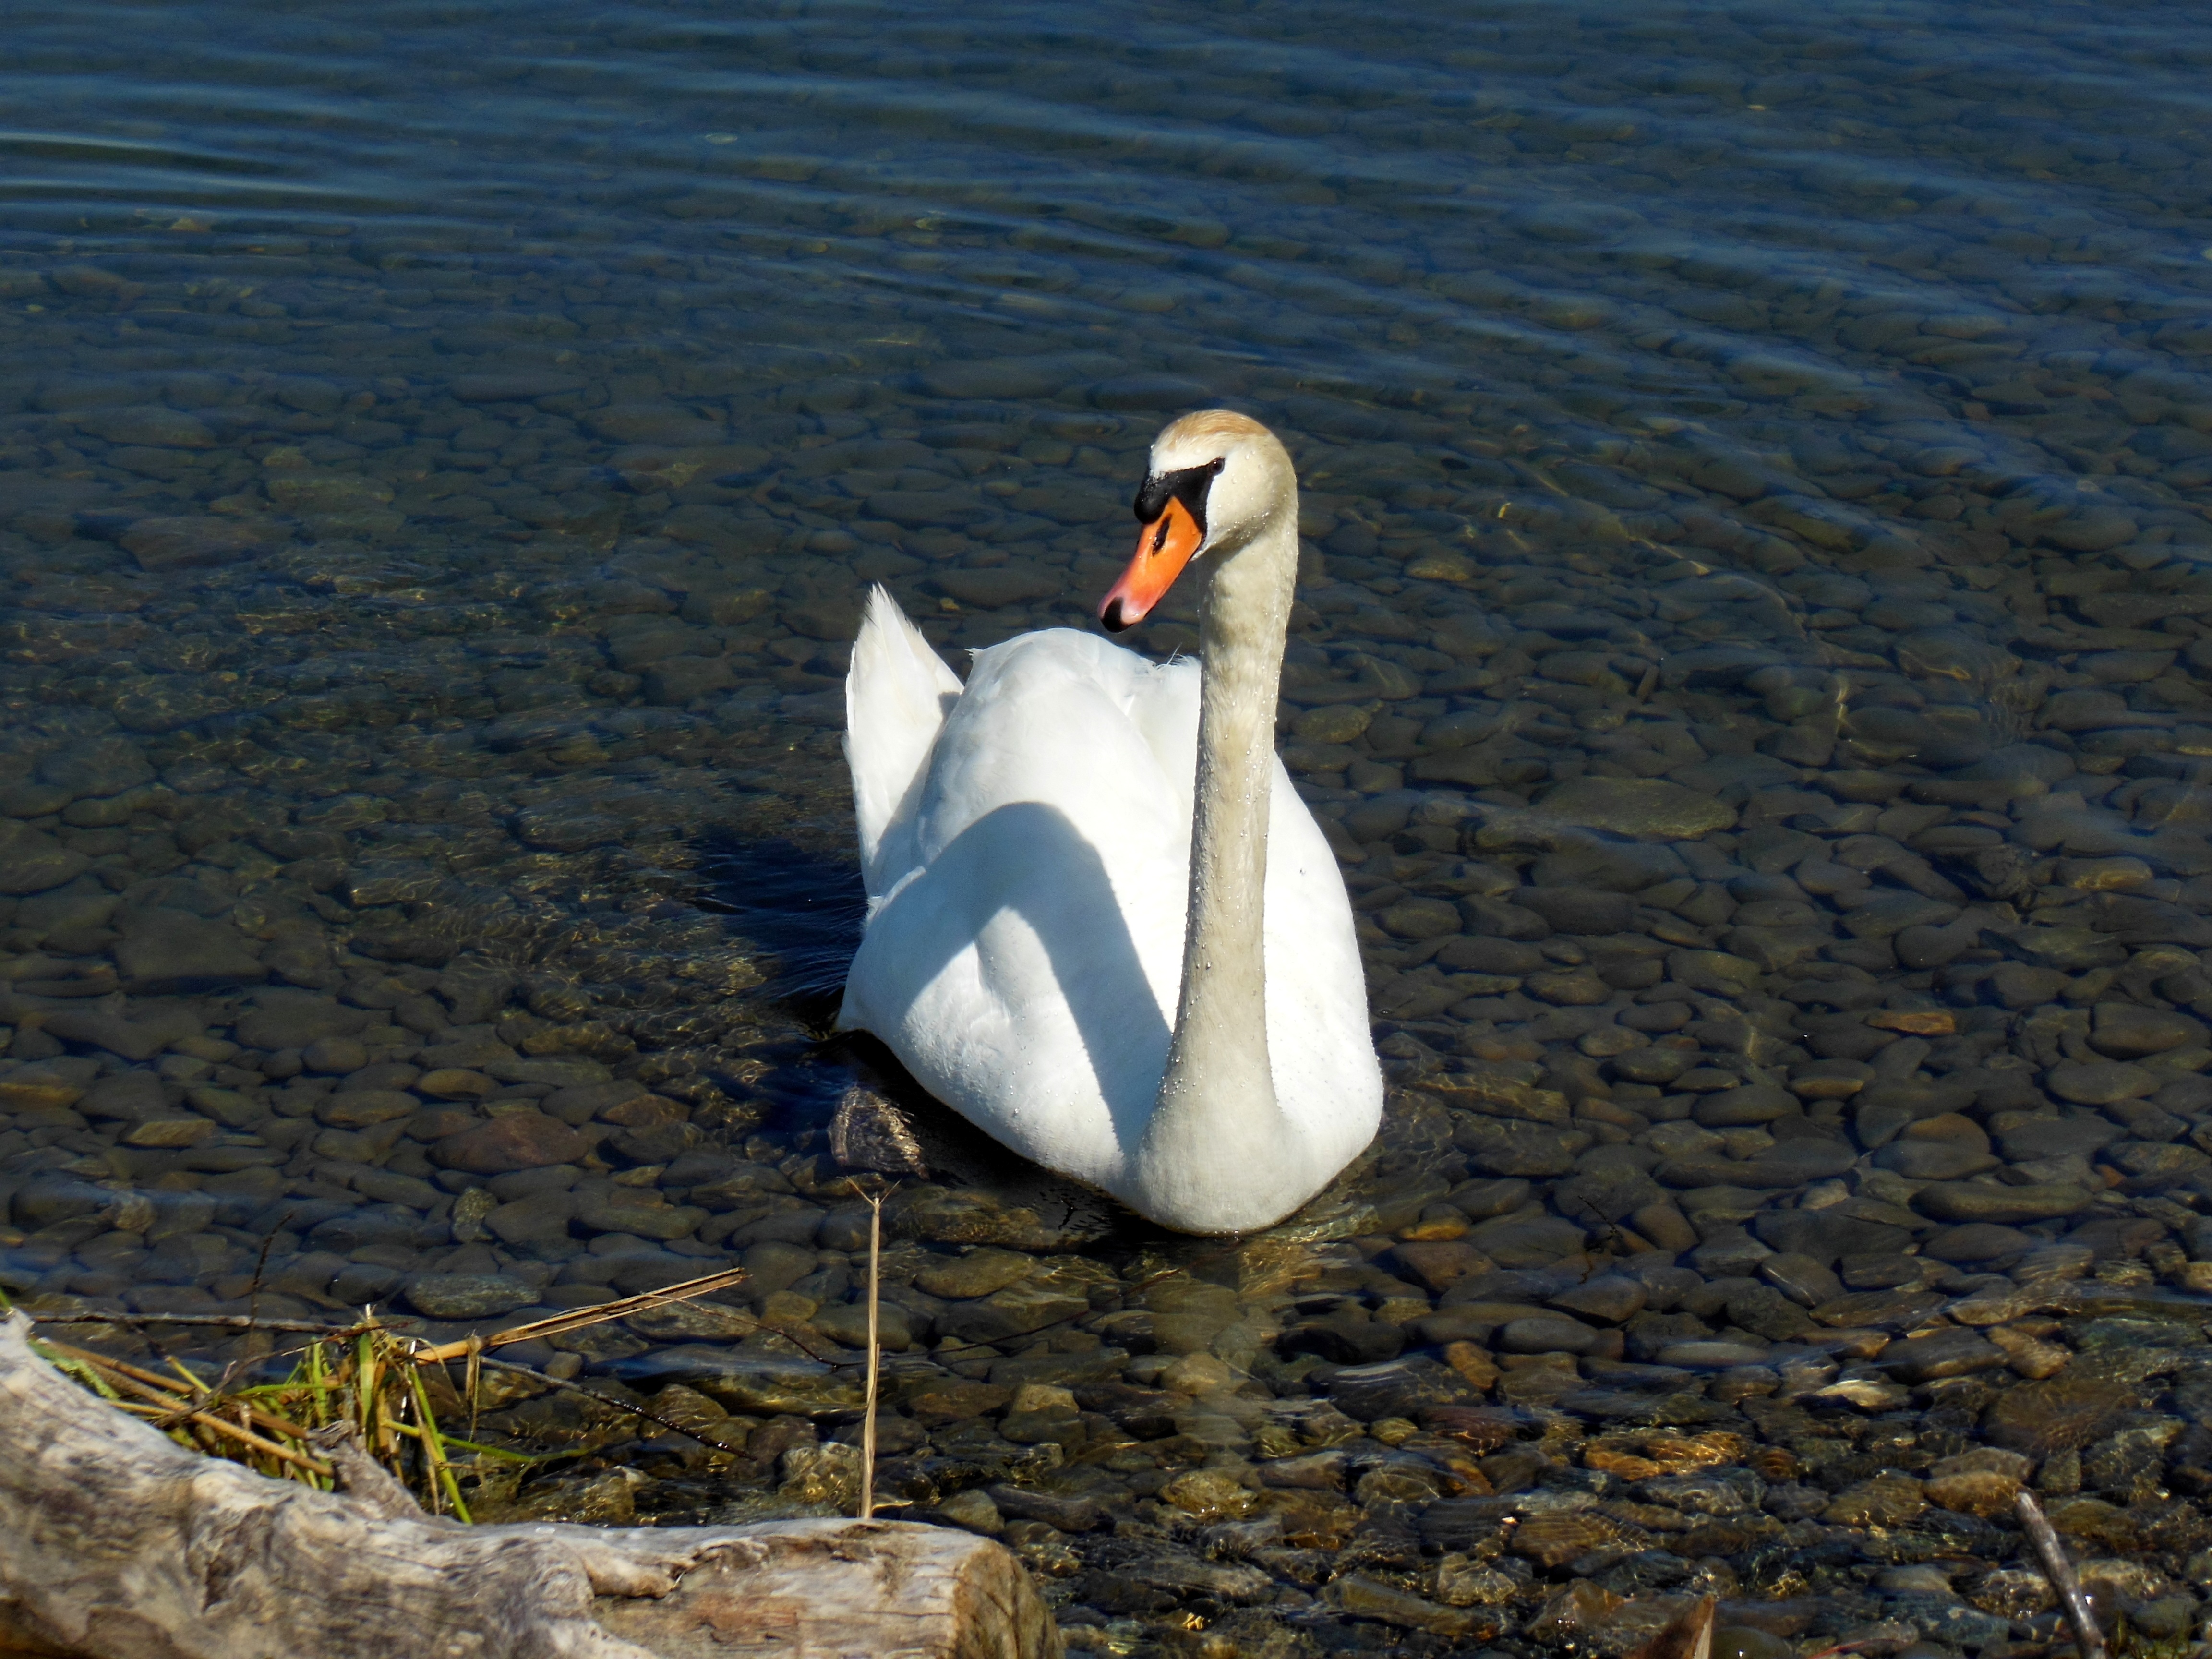
sea, water, nature, bird, wing, seabird, wildlife, beak, fauna, austria, swan, stones, vertebrate, waterfowl, mood, water bird, lake constance, ducks geese and swans